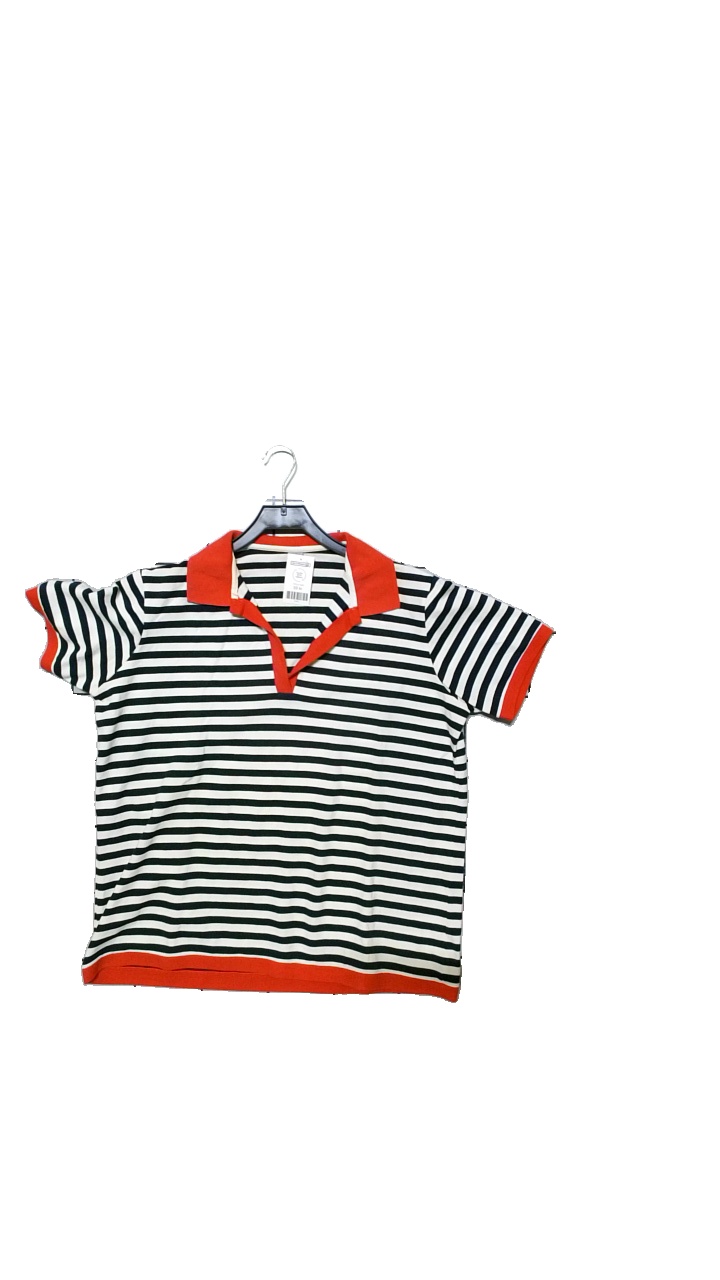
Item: Top (Ladies)
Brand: Pringle
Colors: Orange
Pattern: Striped
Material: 100% cotton
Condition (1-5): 5
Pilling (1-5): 5
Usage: Reuse
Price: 50-100